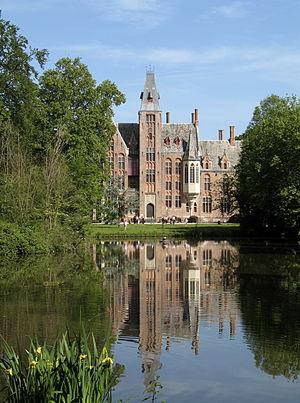
Le château de Loppem, près de Bruges (Belgique)
Jean-Baptiste Bethune né le 25 avril 1821 à Courtrai et mort le 18 juin 1894 à Marke, est un architecte, artisan et décorateur belge. Il joua un rôle central dans le développement de l’art néo-gothique en Belgique.
Le Château de Lophem ou château de Loppem est situé en Belgique, à Lophem dans la commune de Zedelgem en Flandre-Occidentale.
Cette liste non exhaustive répertorie les principaux châteaux en Belgique.
Lophem ou Loppem est une section de la commune belge de Zedelgem située en Région flamande dans la province de Flandre-Occidentale. Le village est une section de Zedelgem depuis 1977.